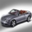
Label: automobile